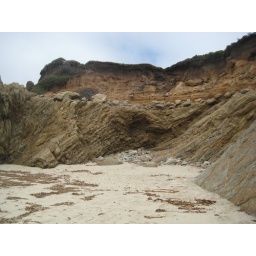
Cool rock formation by our spot on the beach